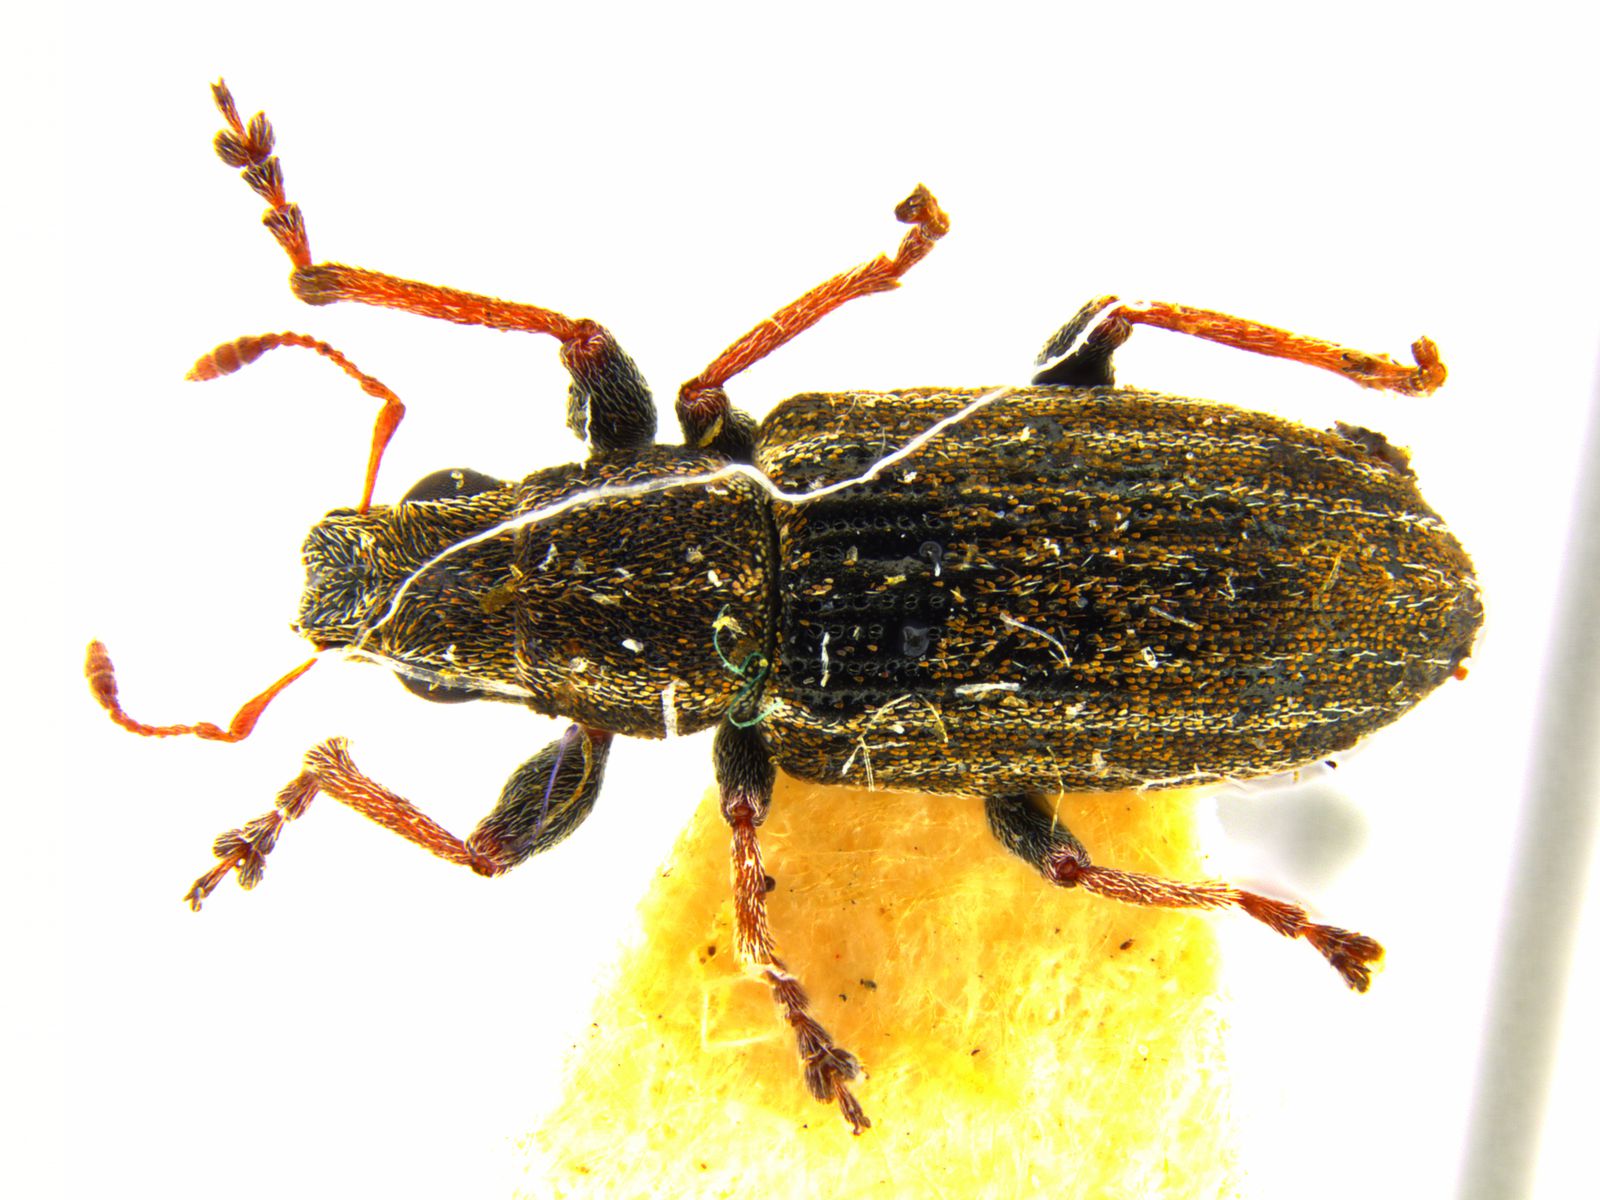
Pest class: pea_leaf_weevil